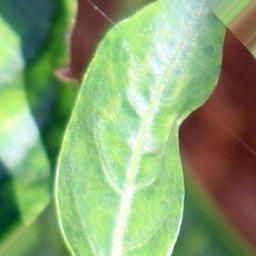
Label: healthy